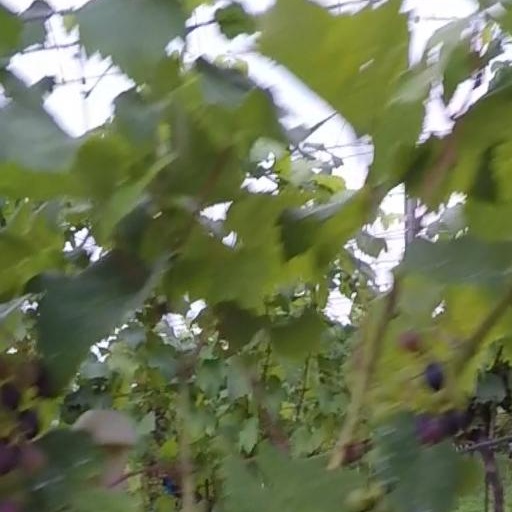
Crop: grape